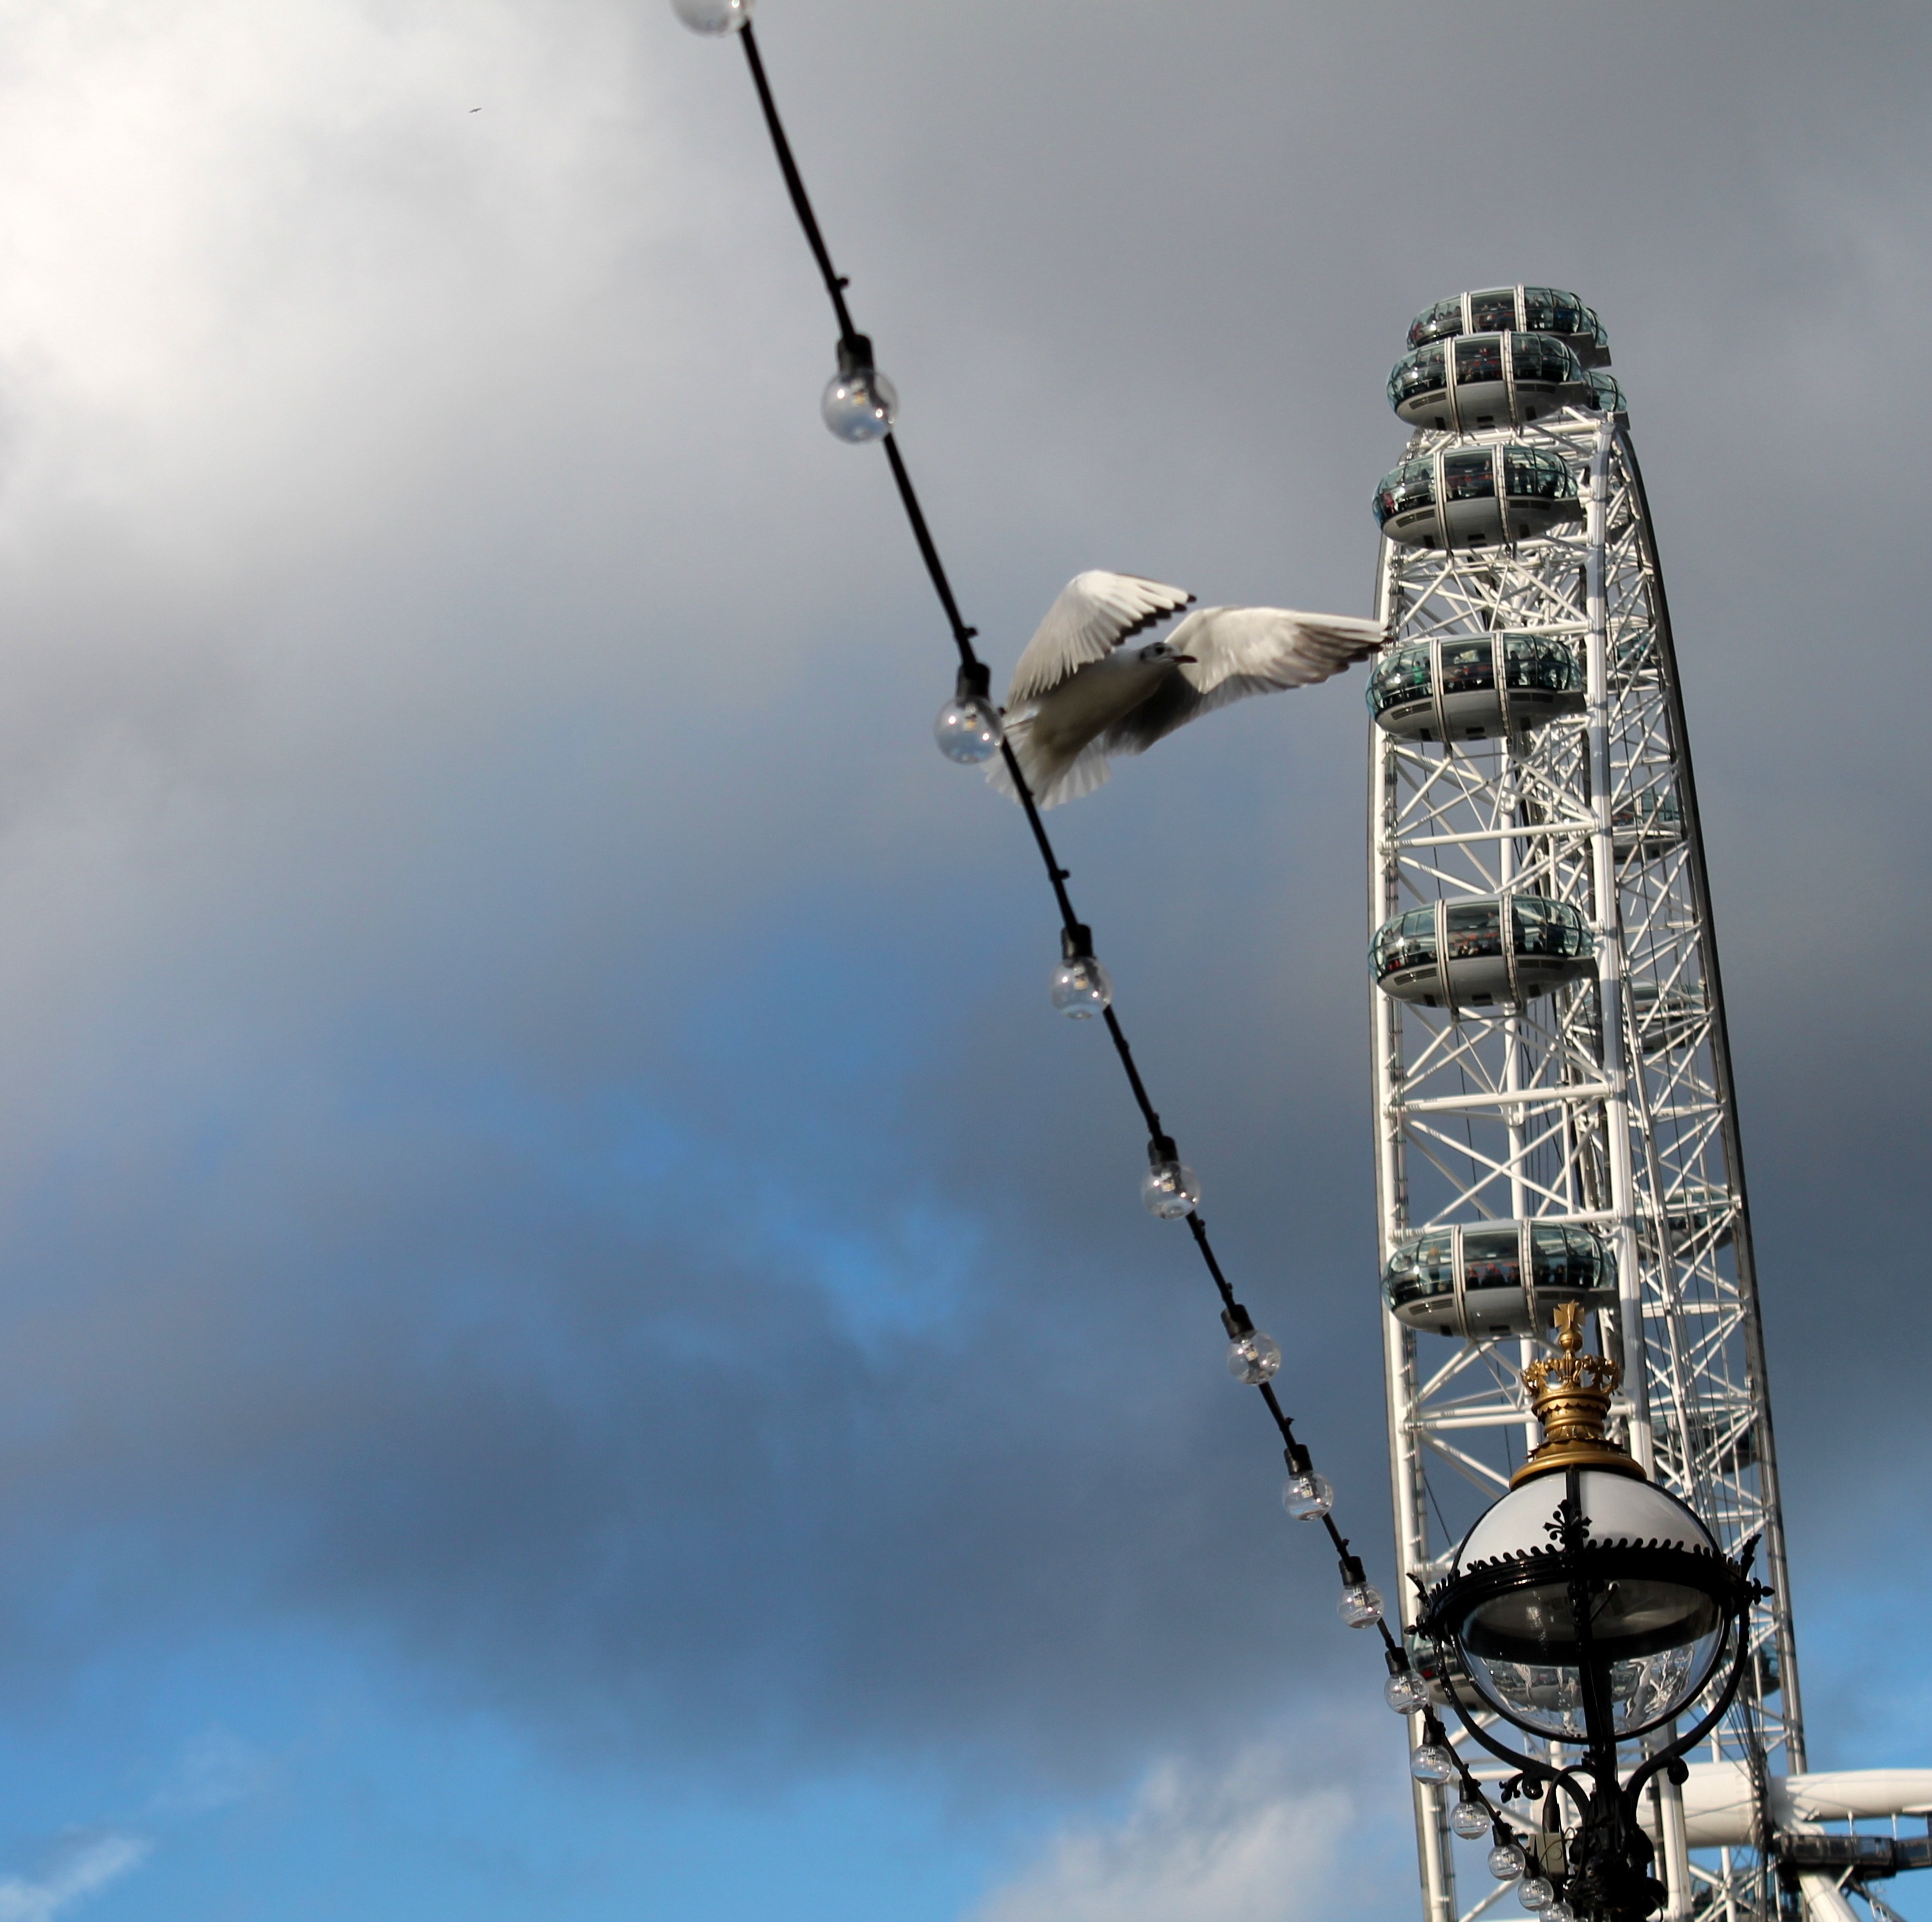
bird, cloud, sky, fly, vehicle, ferris wheel, tower, mast, flight, london eye, blue, electricity, london, atmosphere of earth